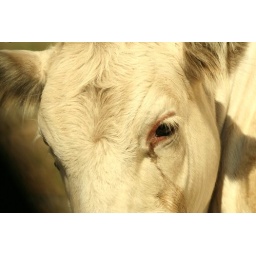
cow in the road